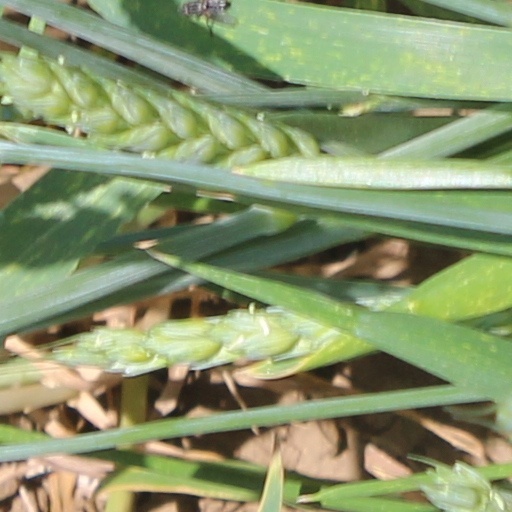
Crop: wheat